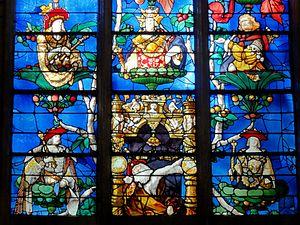
Vitrail de l'église Saint-Étienne de Beauvais, France, représentant l'arbre de Jessé.